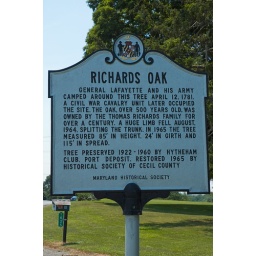
The sign explains about the oak tree in the following photos.